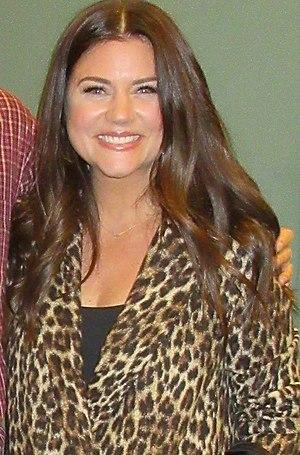
Tiffani Thiessen, de son nom complet Tiffani-Amber Thiessen, est une actrice et animatrice de télévision américaine, née le 23 janvier 1974 à Long Beach en Californie.